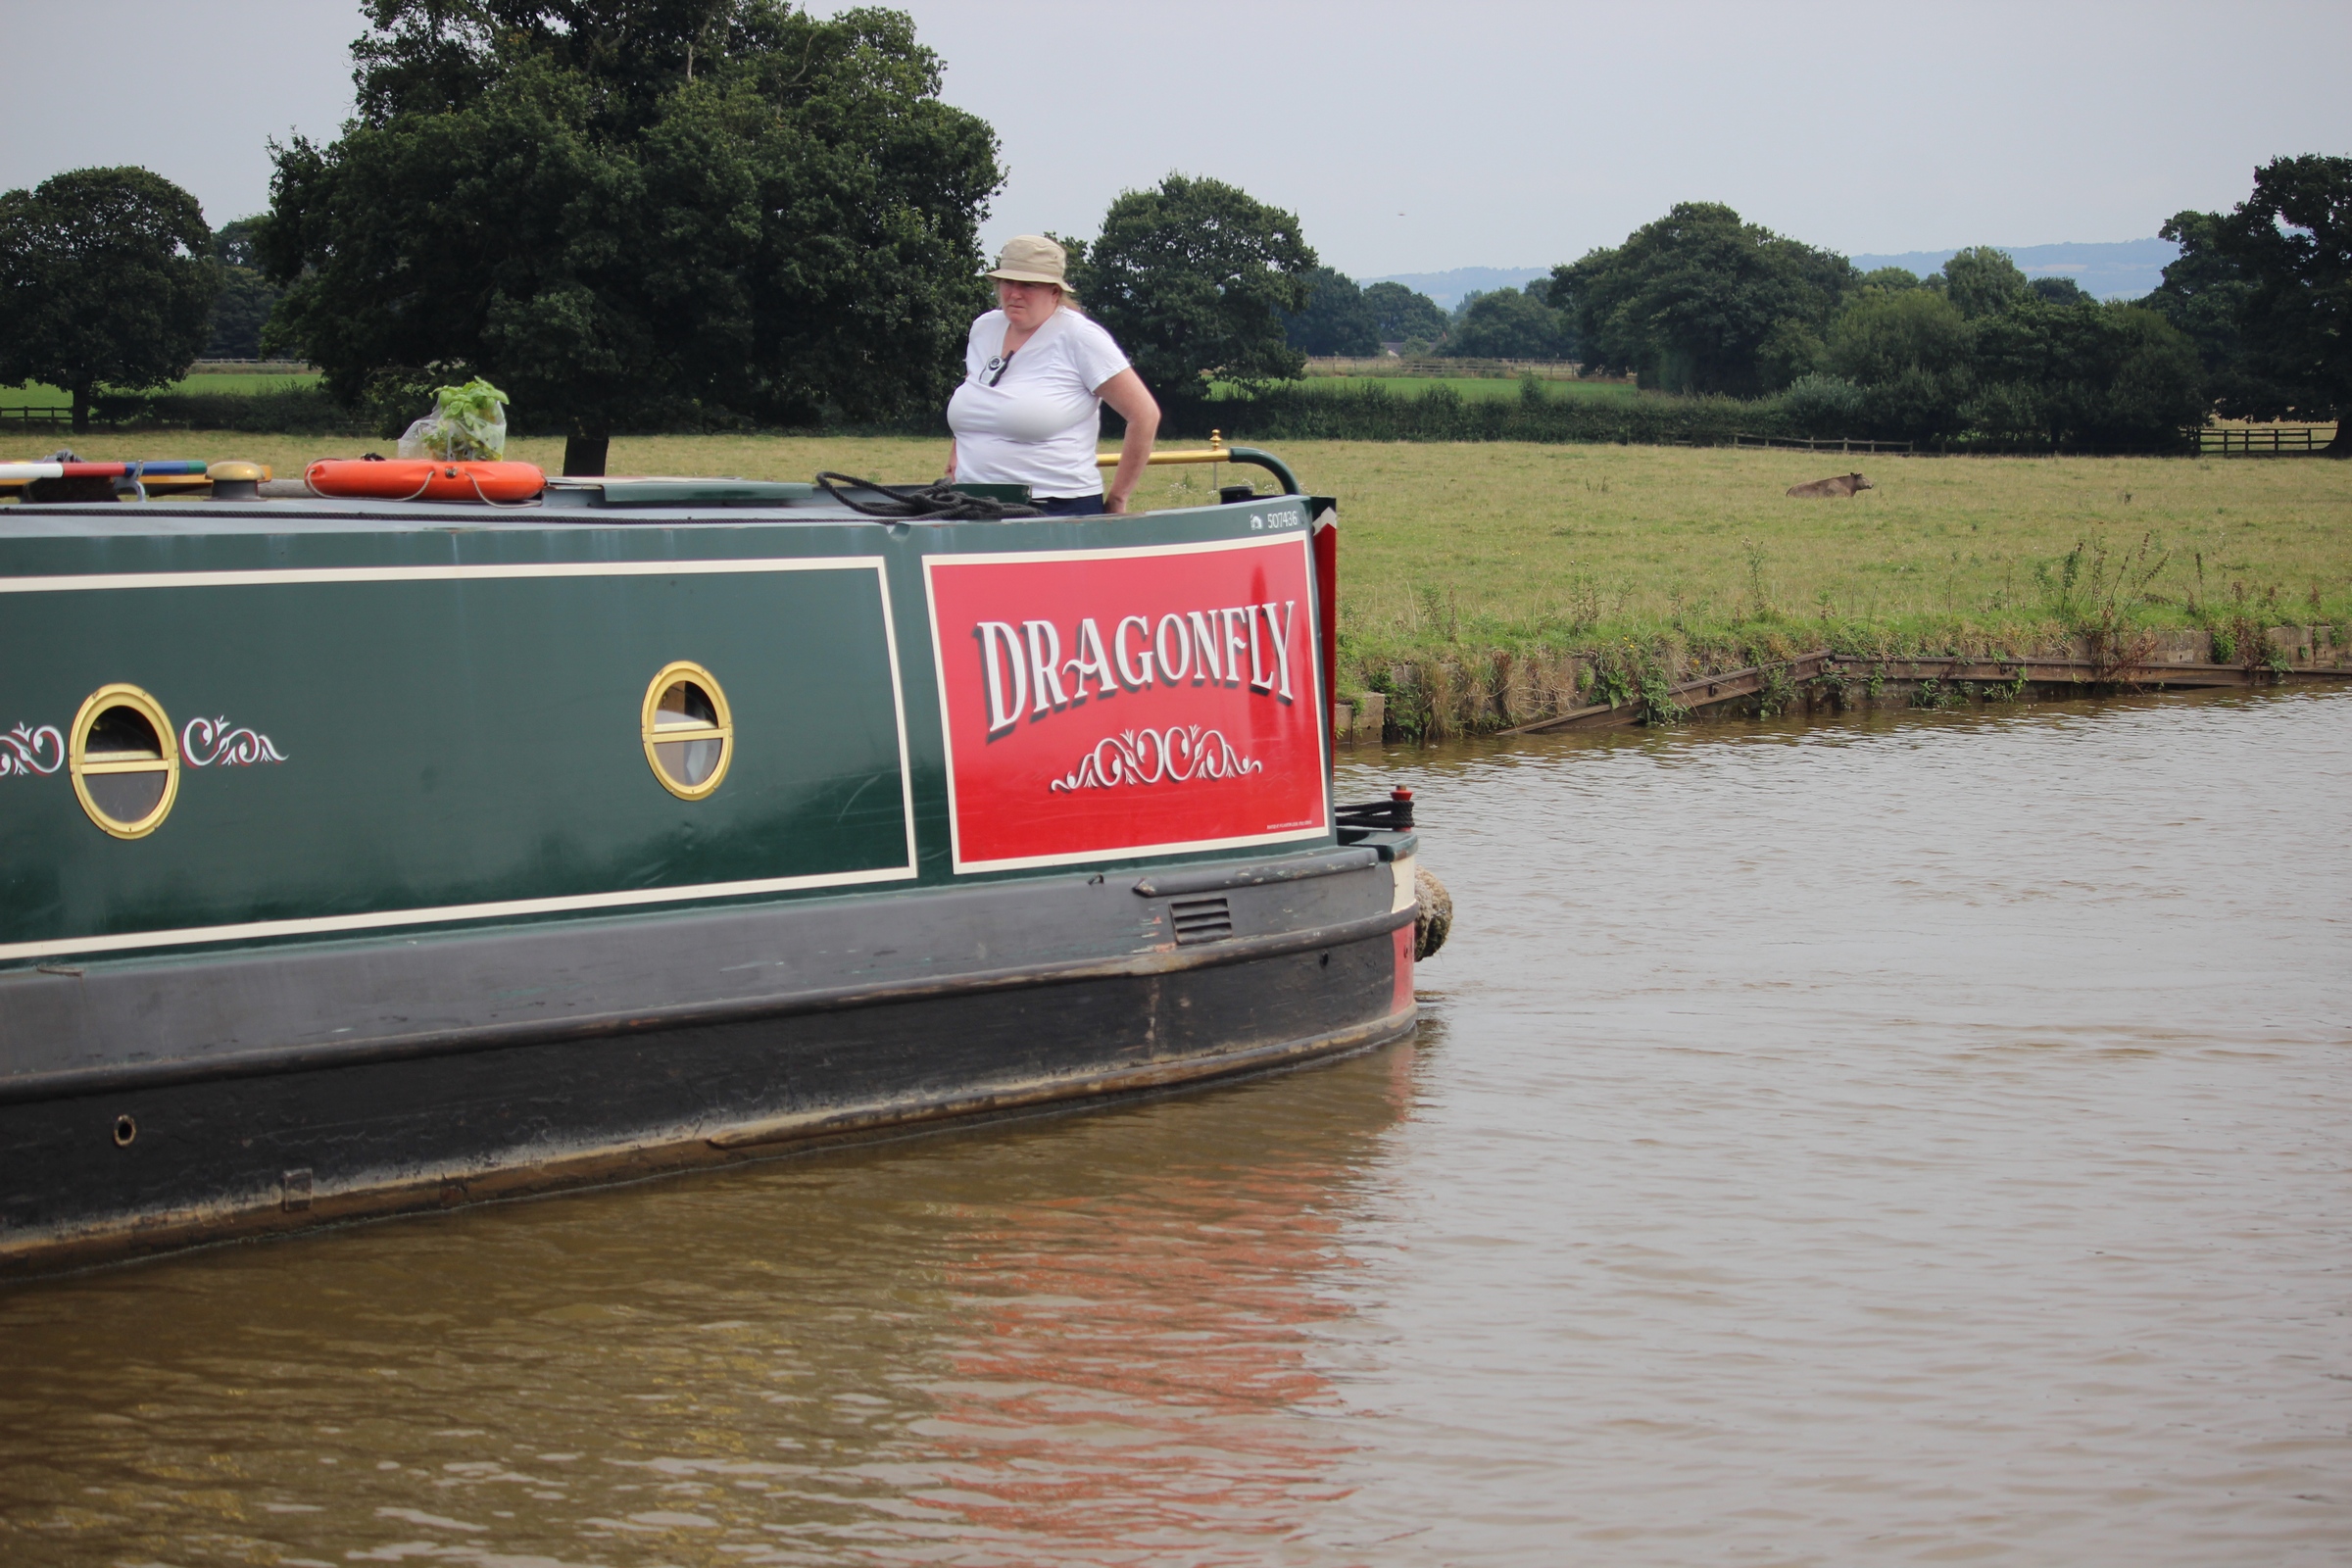
boat, river, canal, summer, vehicle, cargo ship, waterway, ferry, 2016, boating, dragonfly, watercraft, trentandmerseycanal, sandbach, cheshireringcanalswalk, towpathwalk, narrowboats, wheelock, hassallgreen, walkingbirdwatching, barge